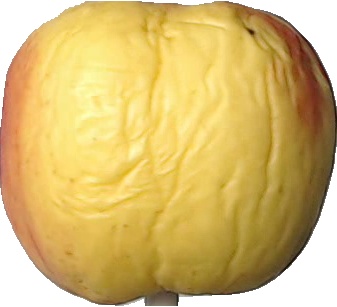
Label: apple_red_yellow_1